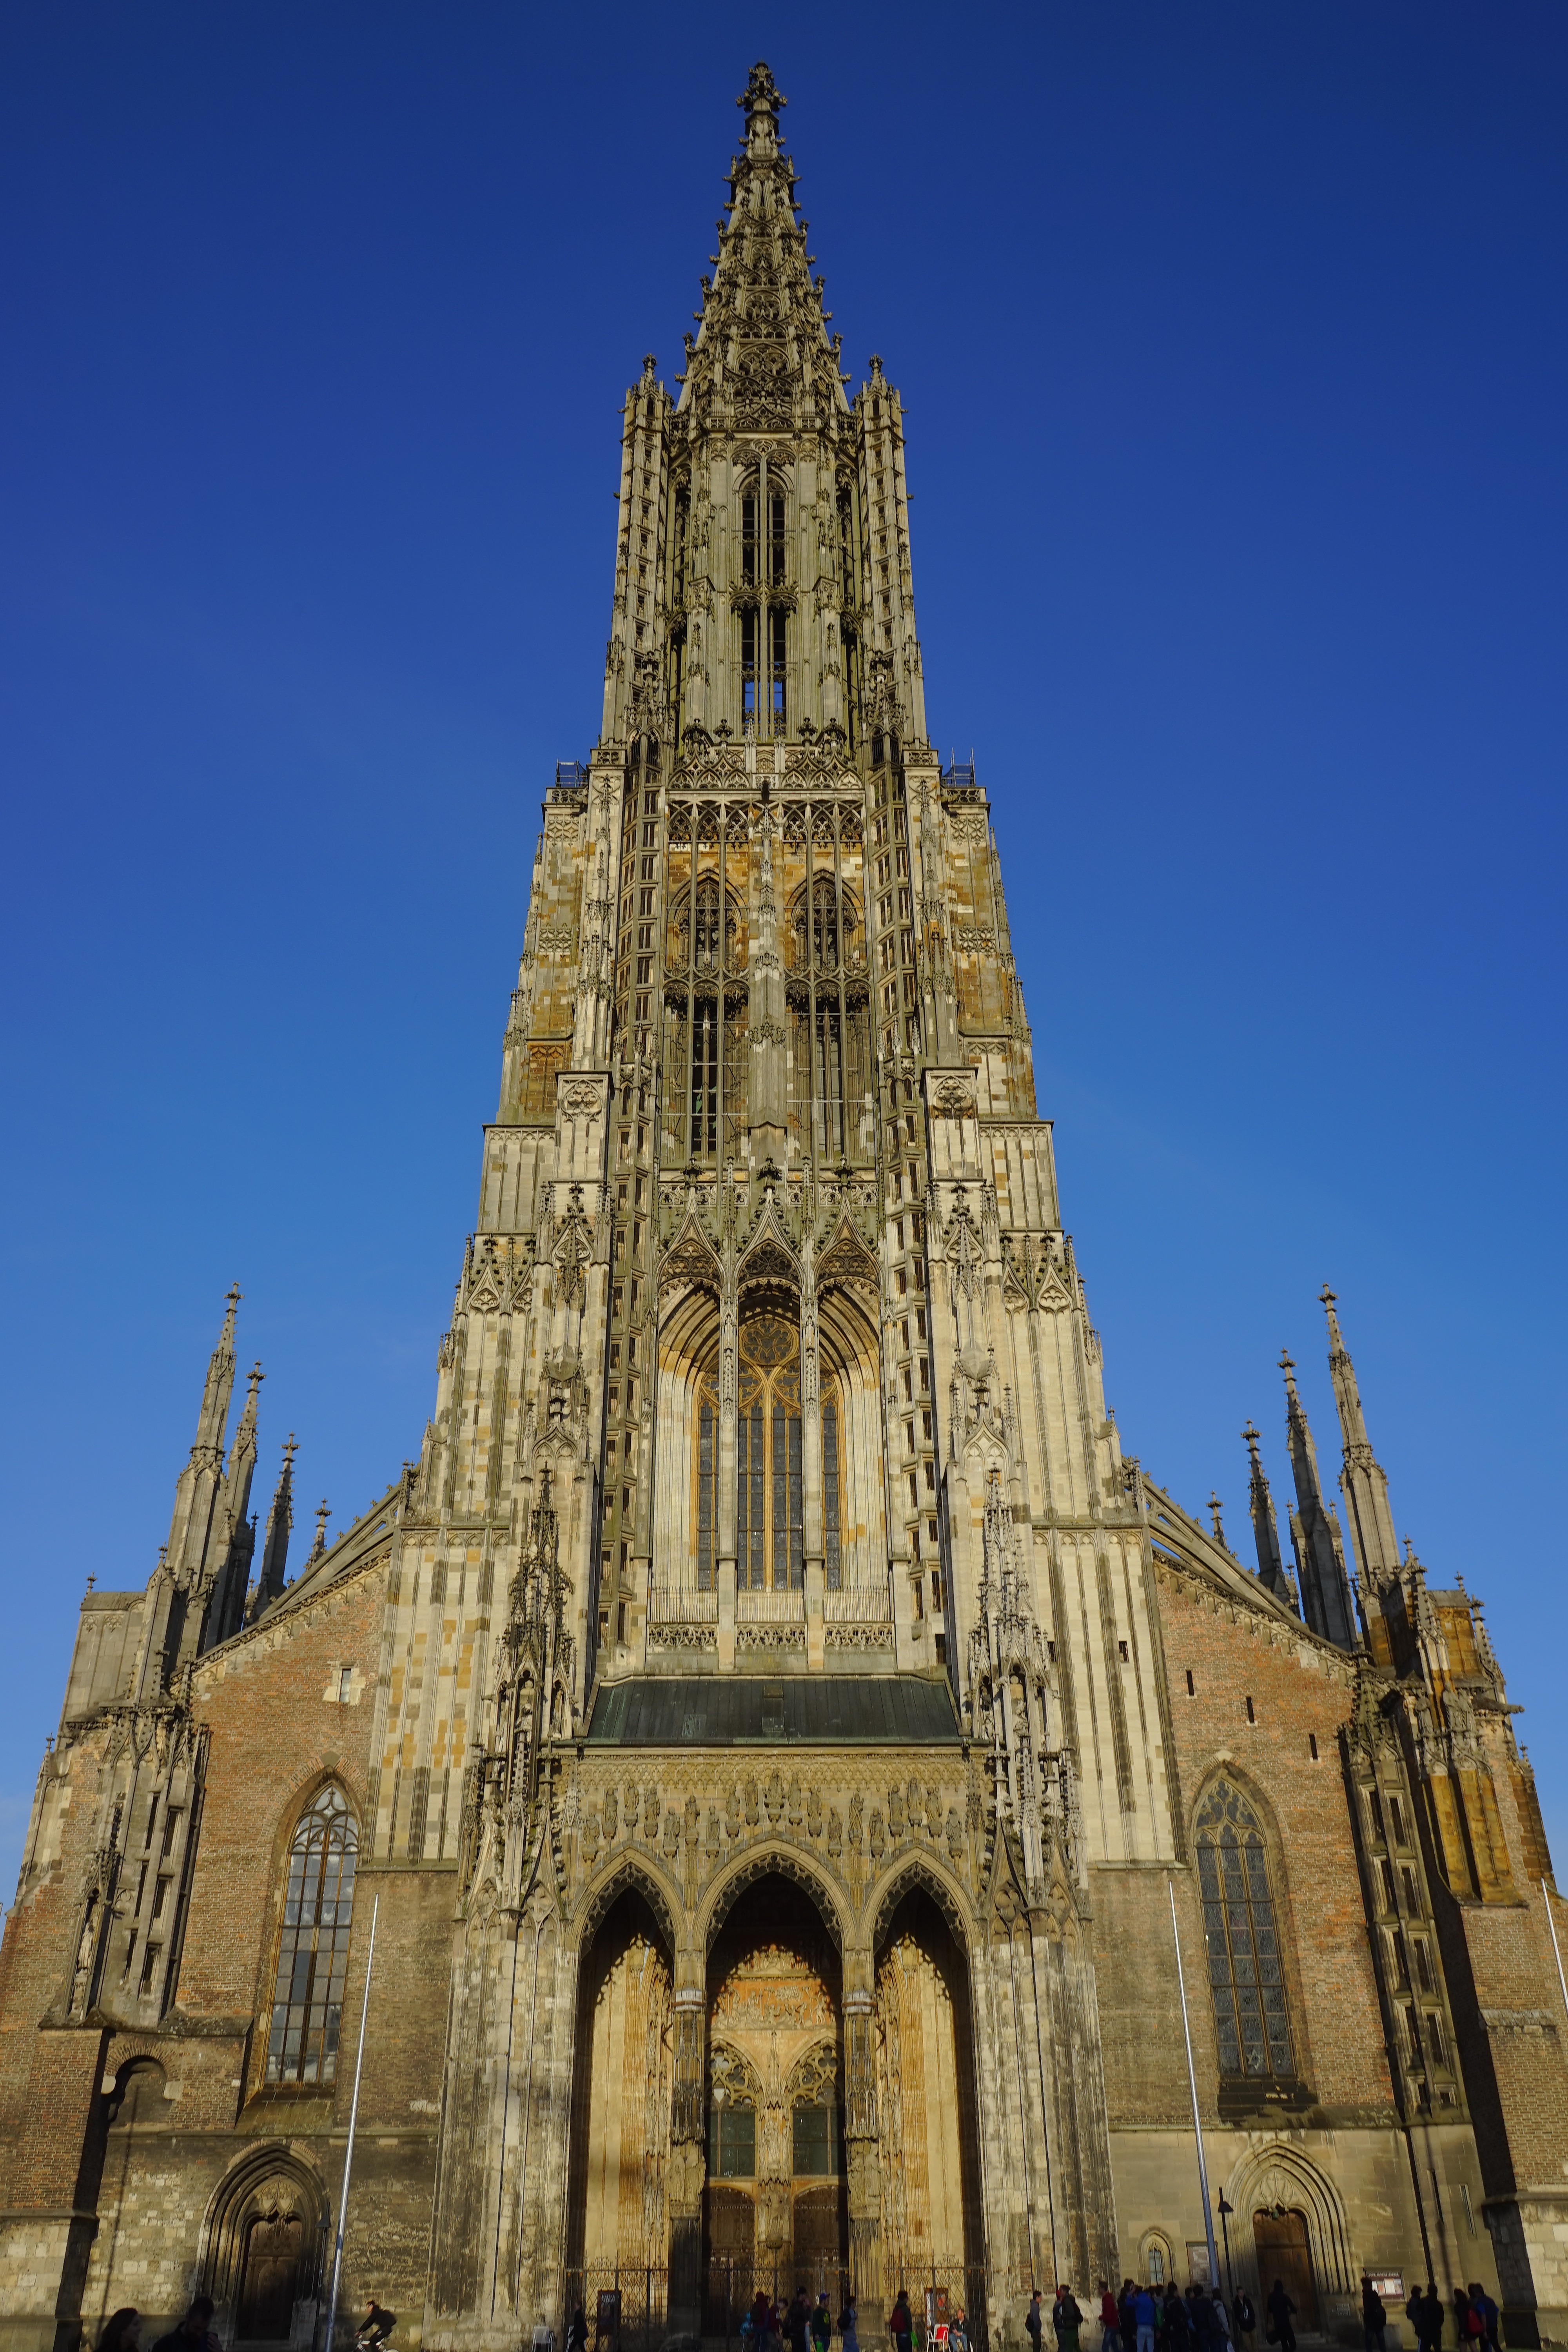
record, architecture, building, stone, landmark, facade, church, cathedral, place of worship, spire, front, large, huge, basilica, dom, powerful, ulm, enormous, gothic architecture, munster, ulm cathedral, frontal, historic site, world record, byzantine architecture, highest church tower in the world